Vilmarie Mojica

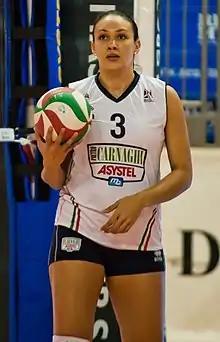

Vilmarie Mojica (born August 13, 1985, in Toa Baja, Puerto Rico) is a volleyball player from Puerto Rico, who captained the Women's National Team at the 2008 Olympic Qualification Tournament in Japan. There the team ended up in eighth and last place, having received a wild card for the event after Peru and Kenya withdrew.